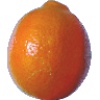
Label: Tangelo 1